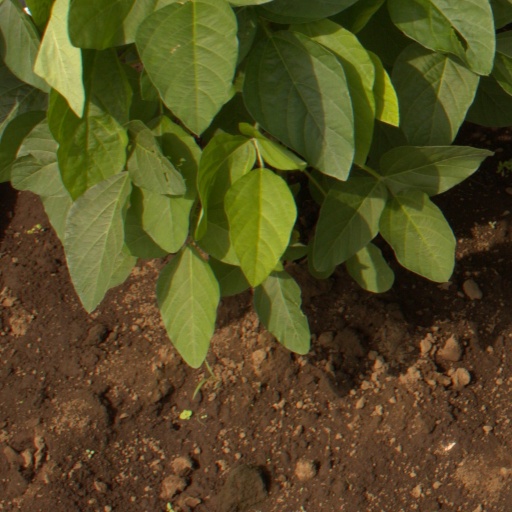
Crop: soybean